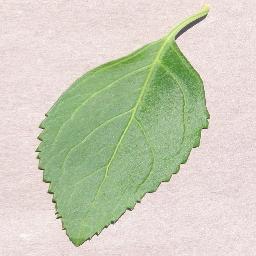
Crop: cherry
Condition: (including_sour)_healthy